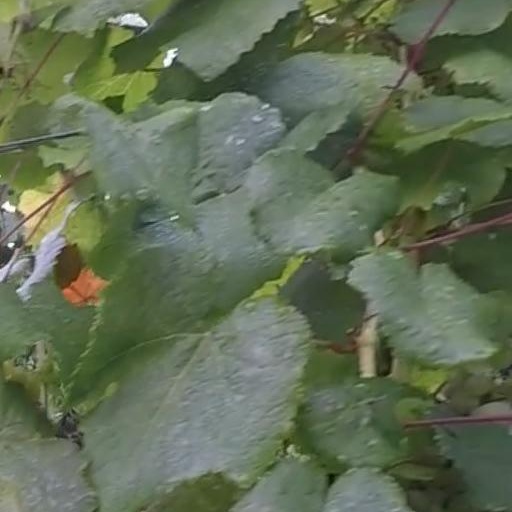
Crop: grape